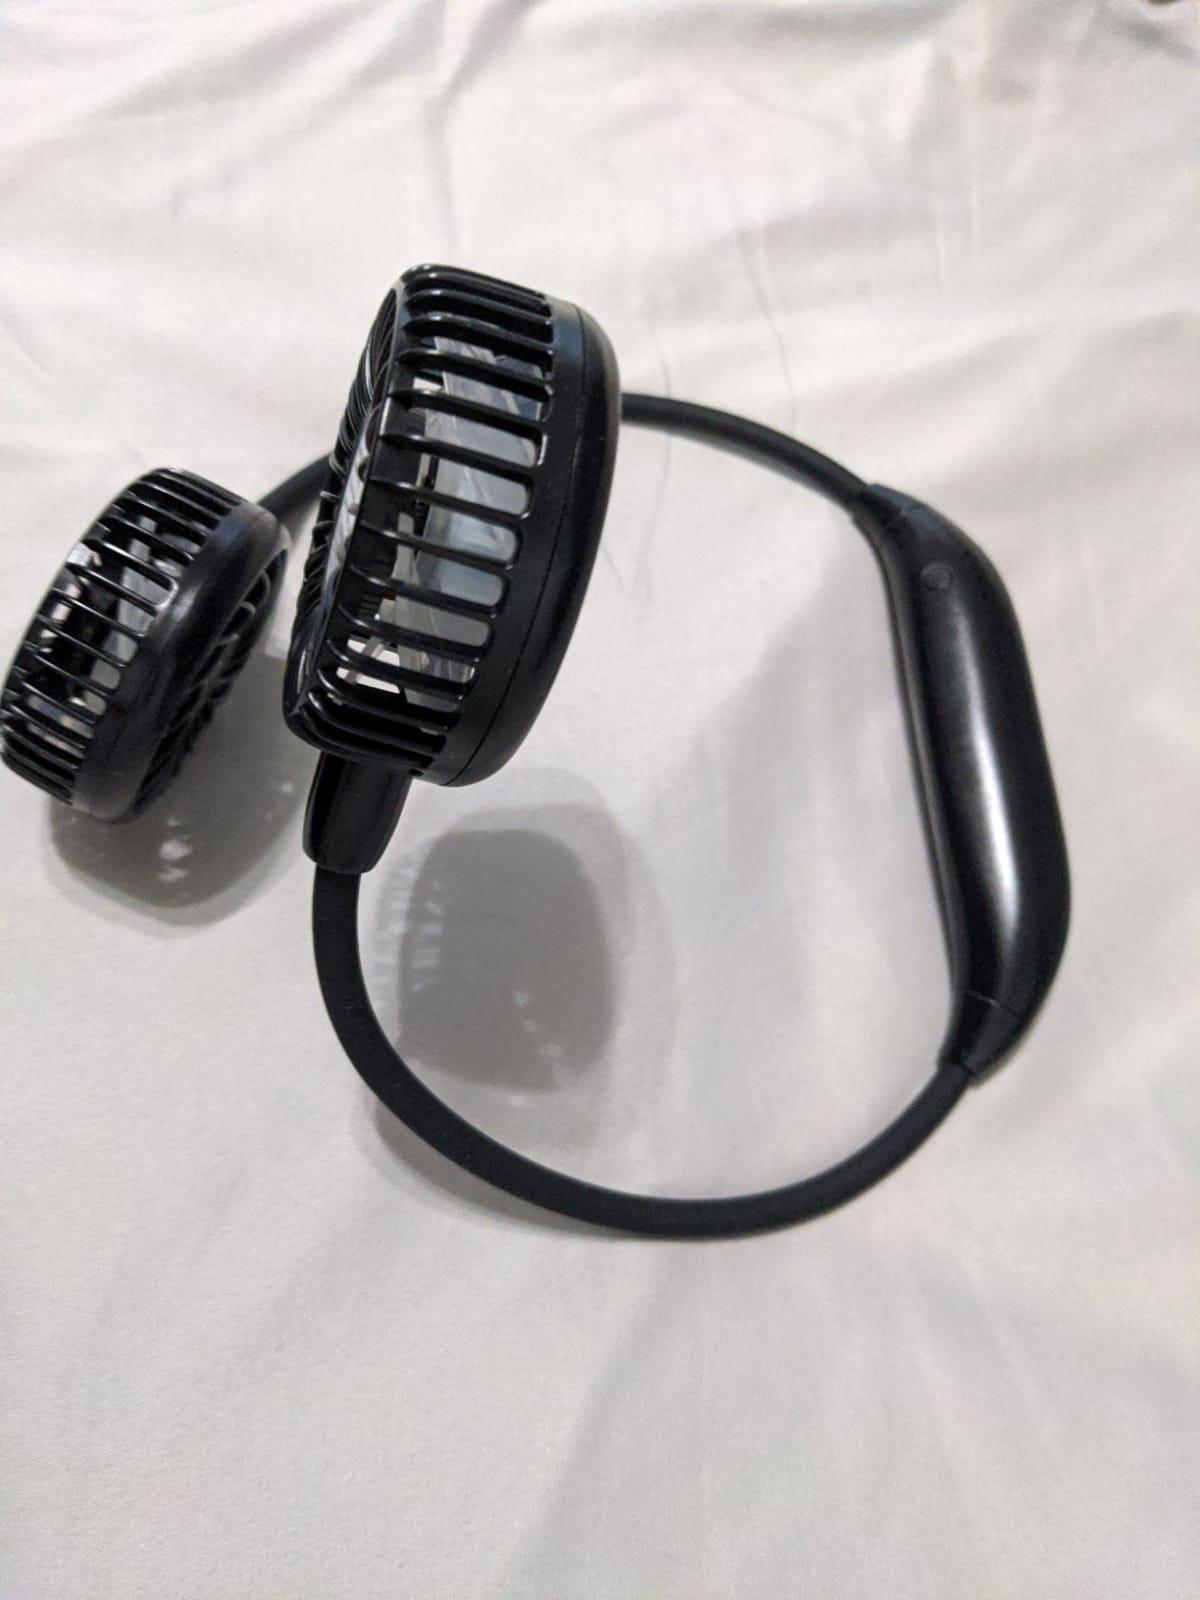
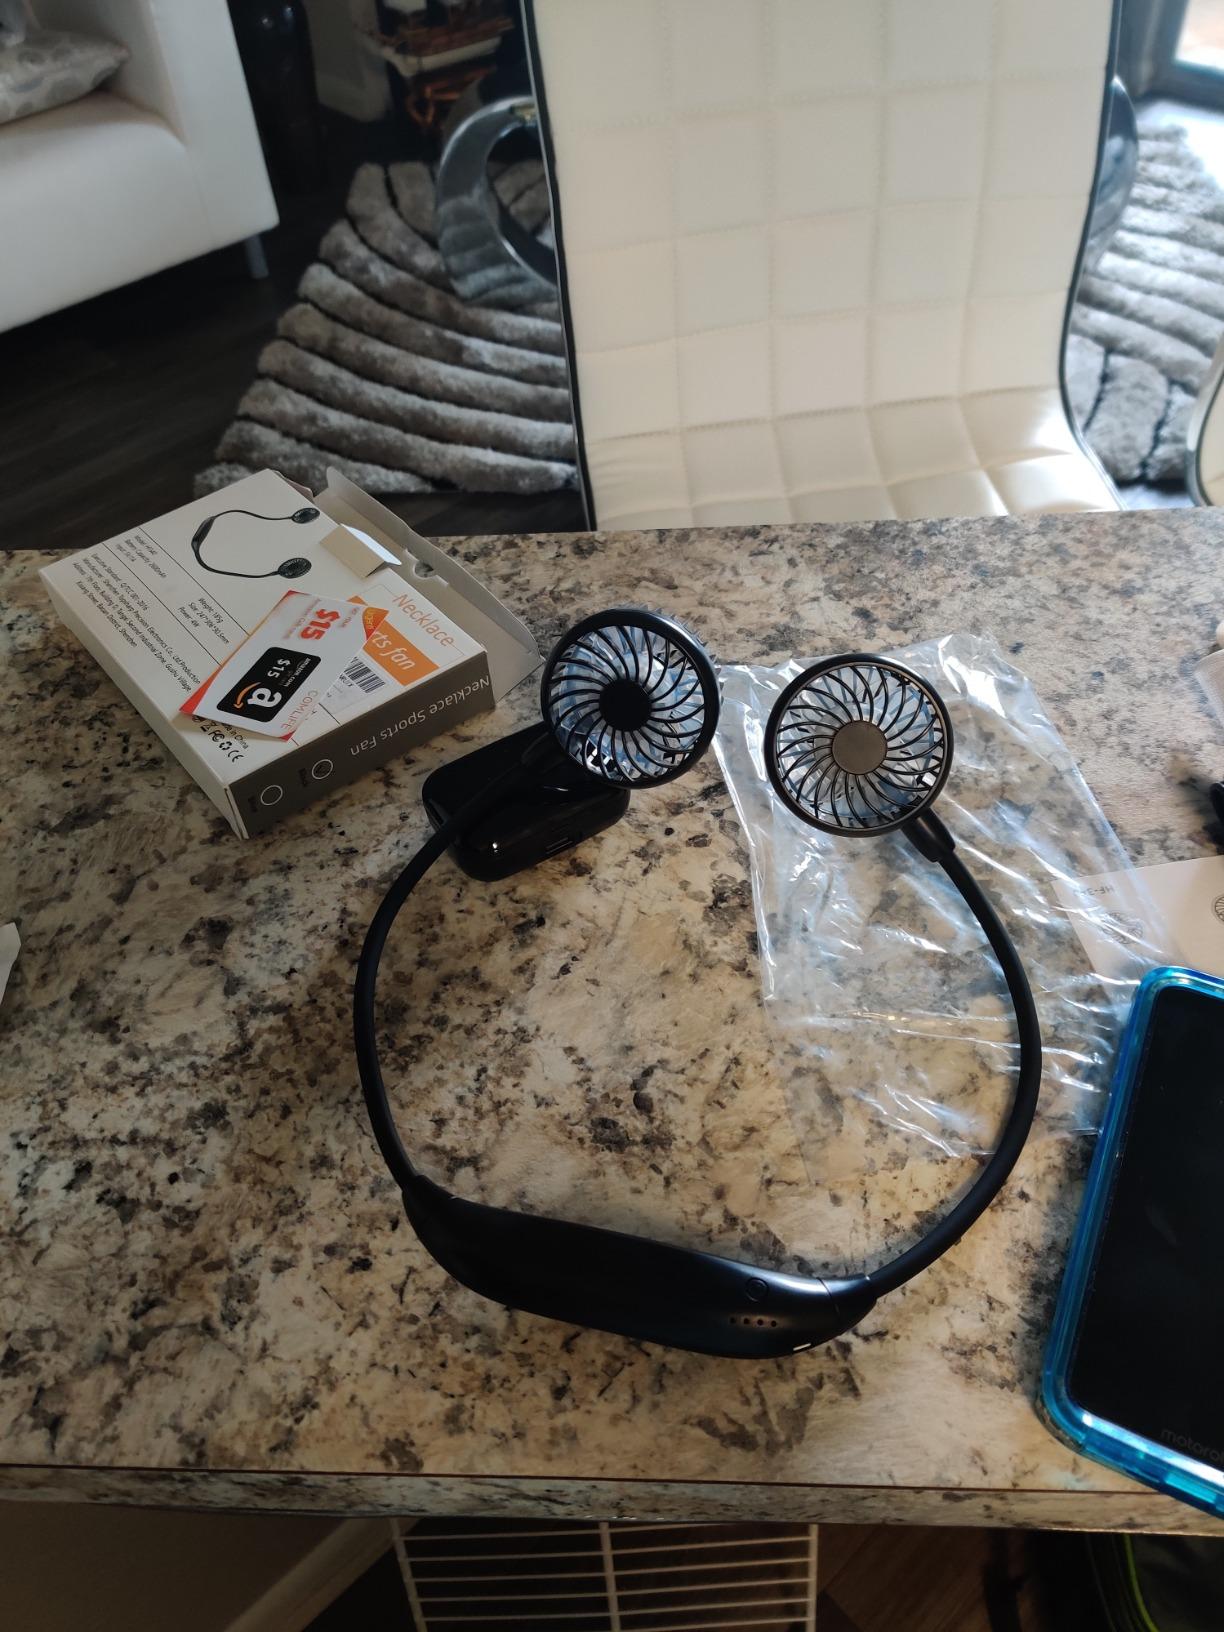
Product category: fan
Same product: yes